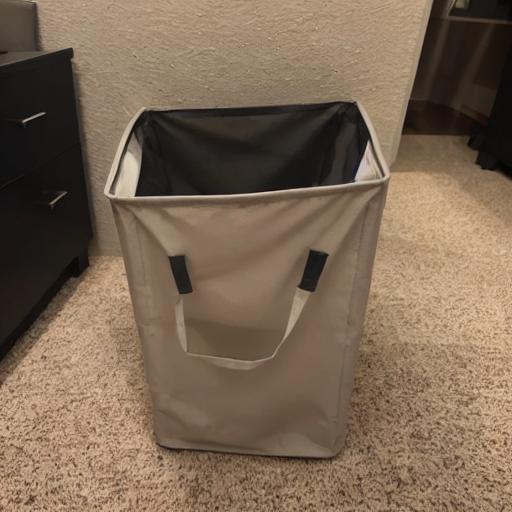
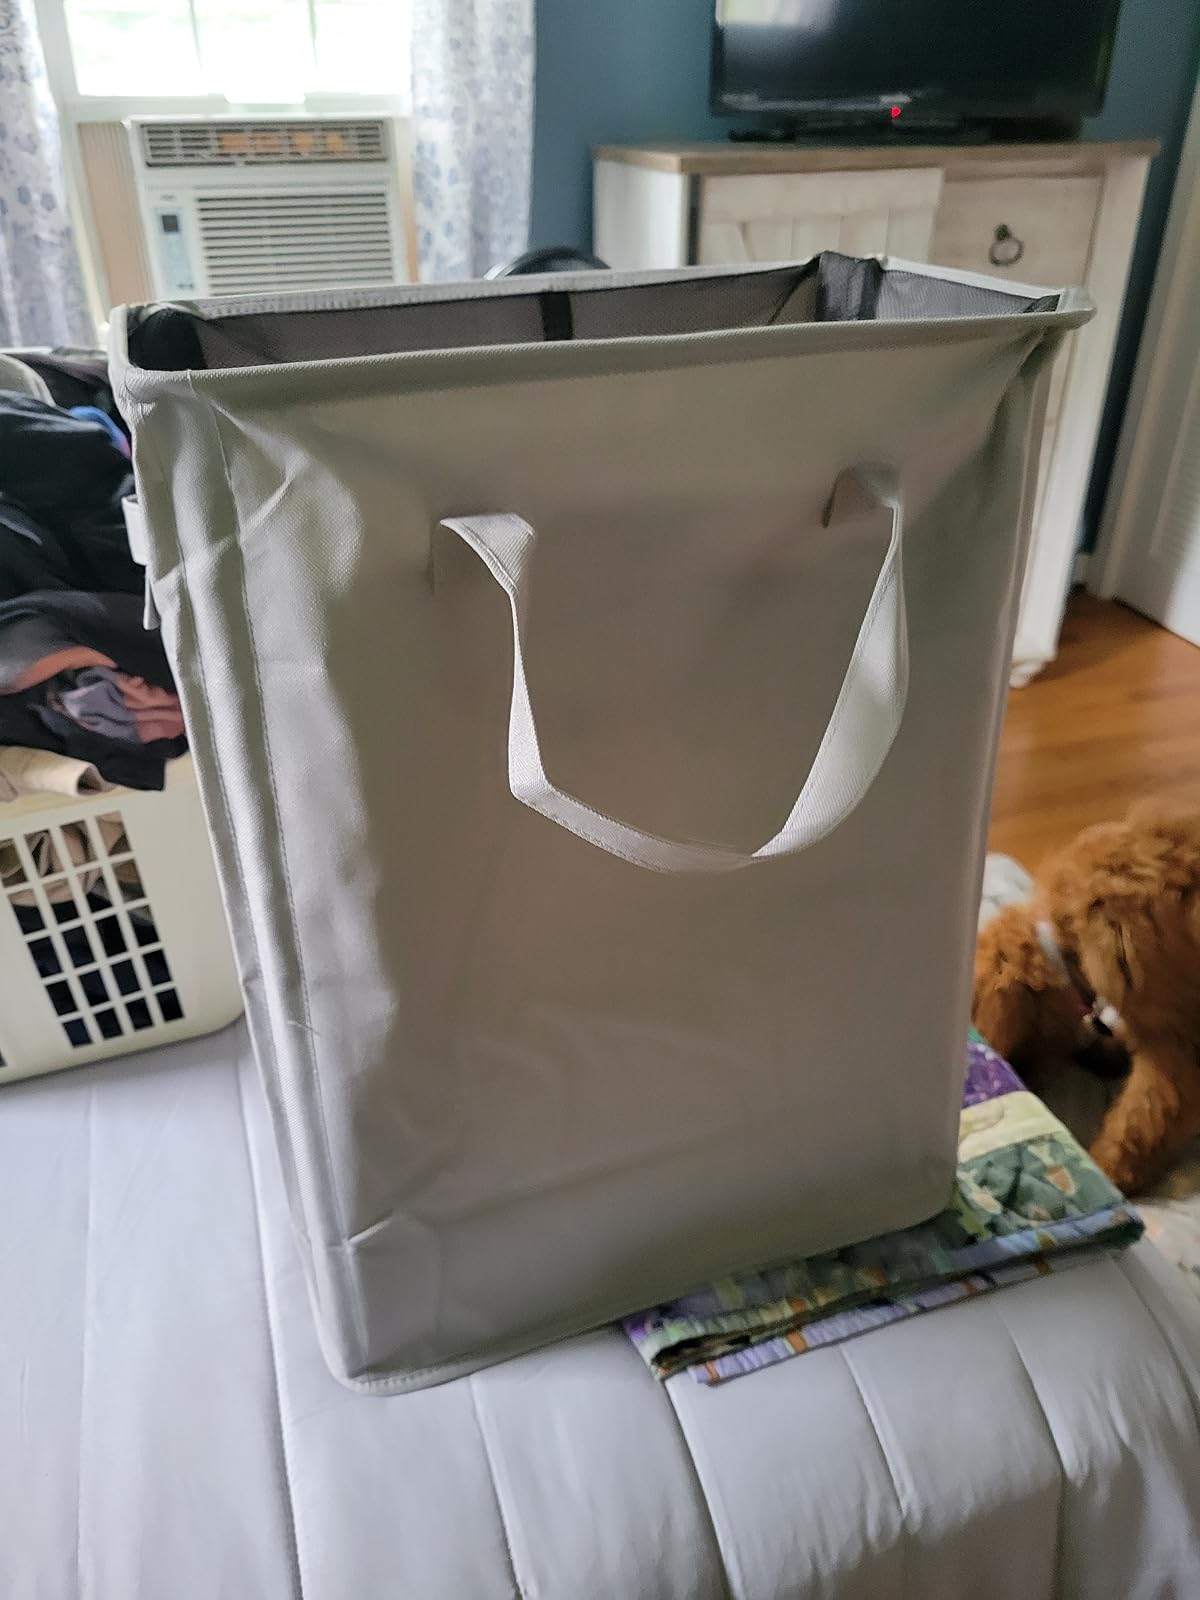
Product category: items_hamper
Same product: no